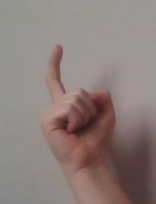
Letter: ra